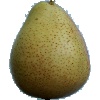
Label: pear_forelle